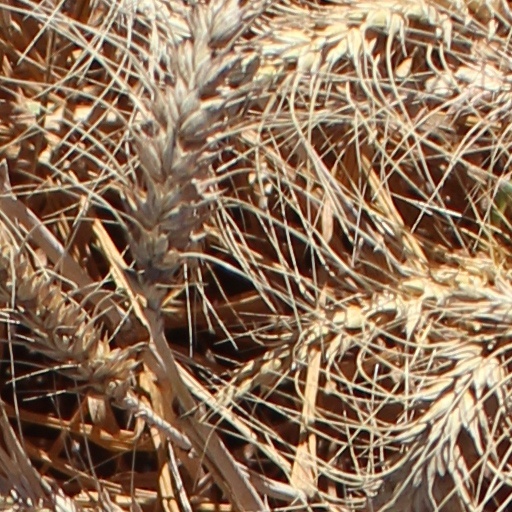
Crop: wheat